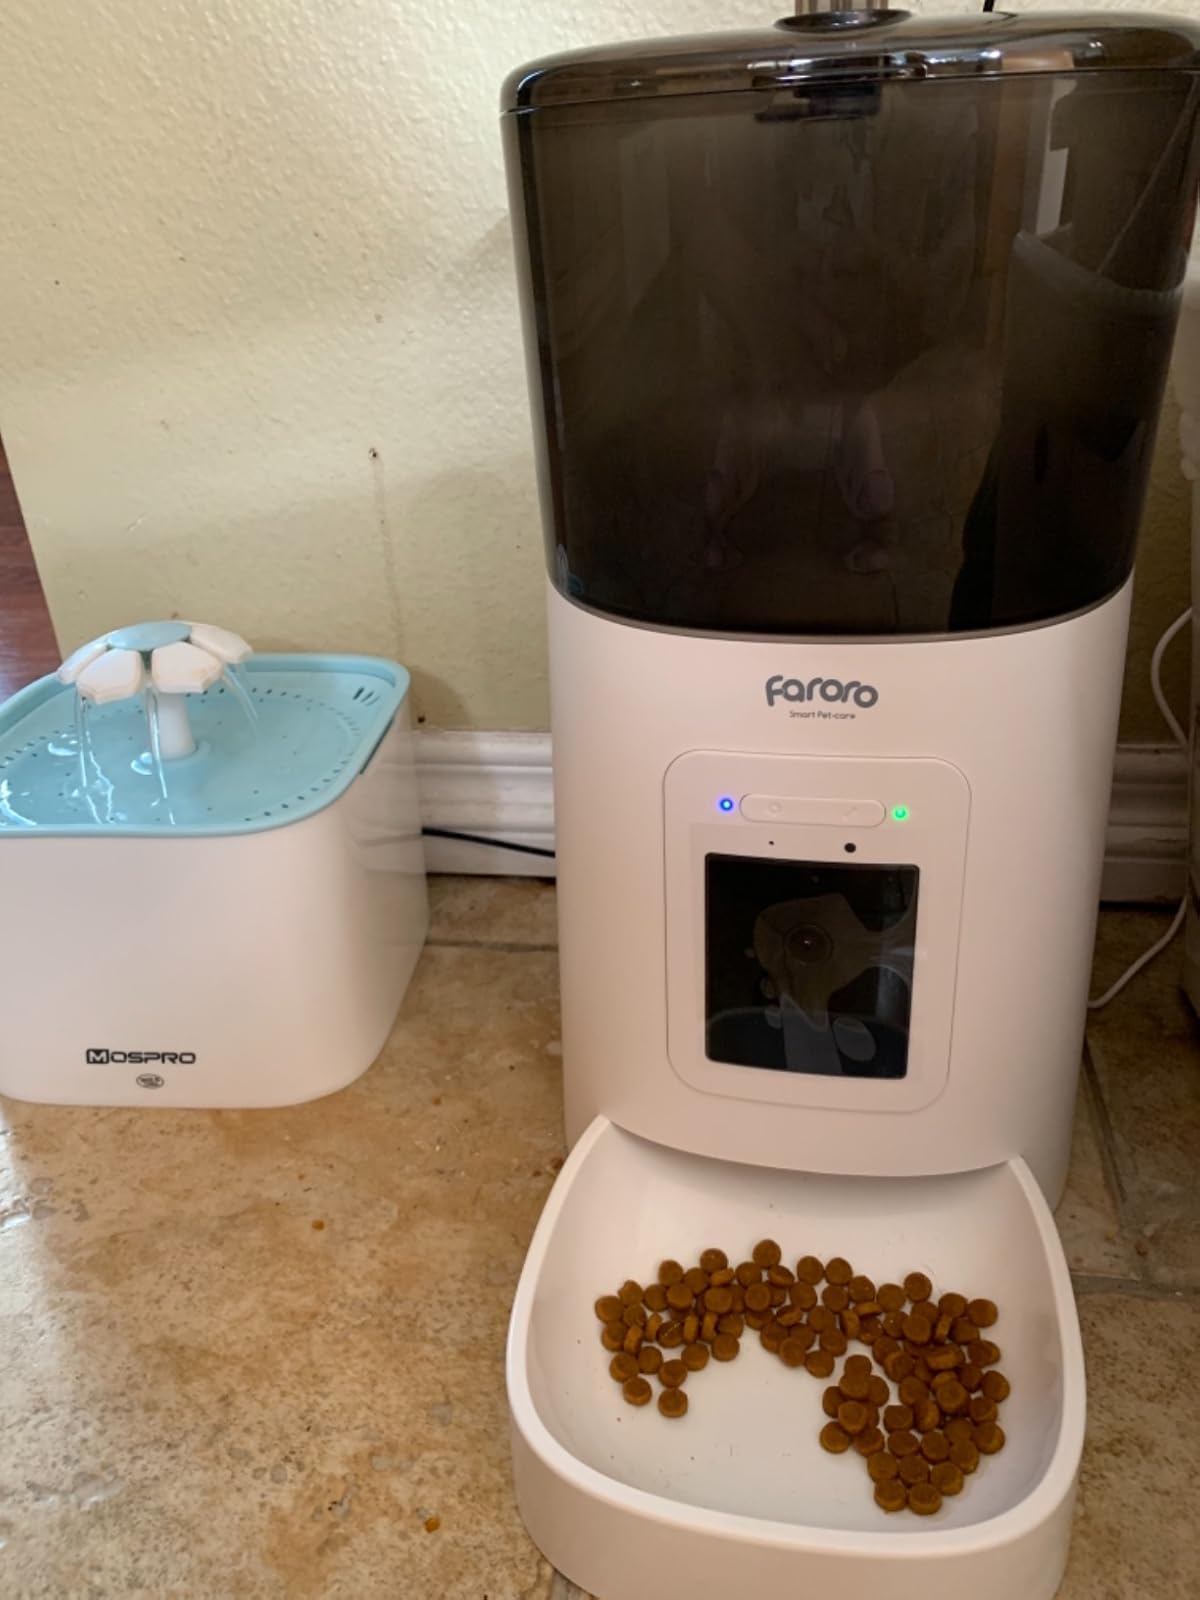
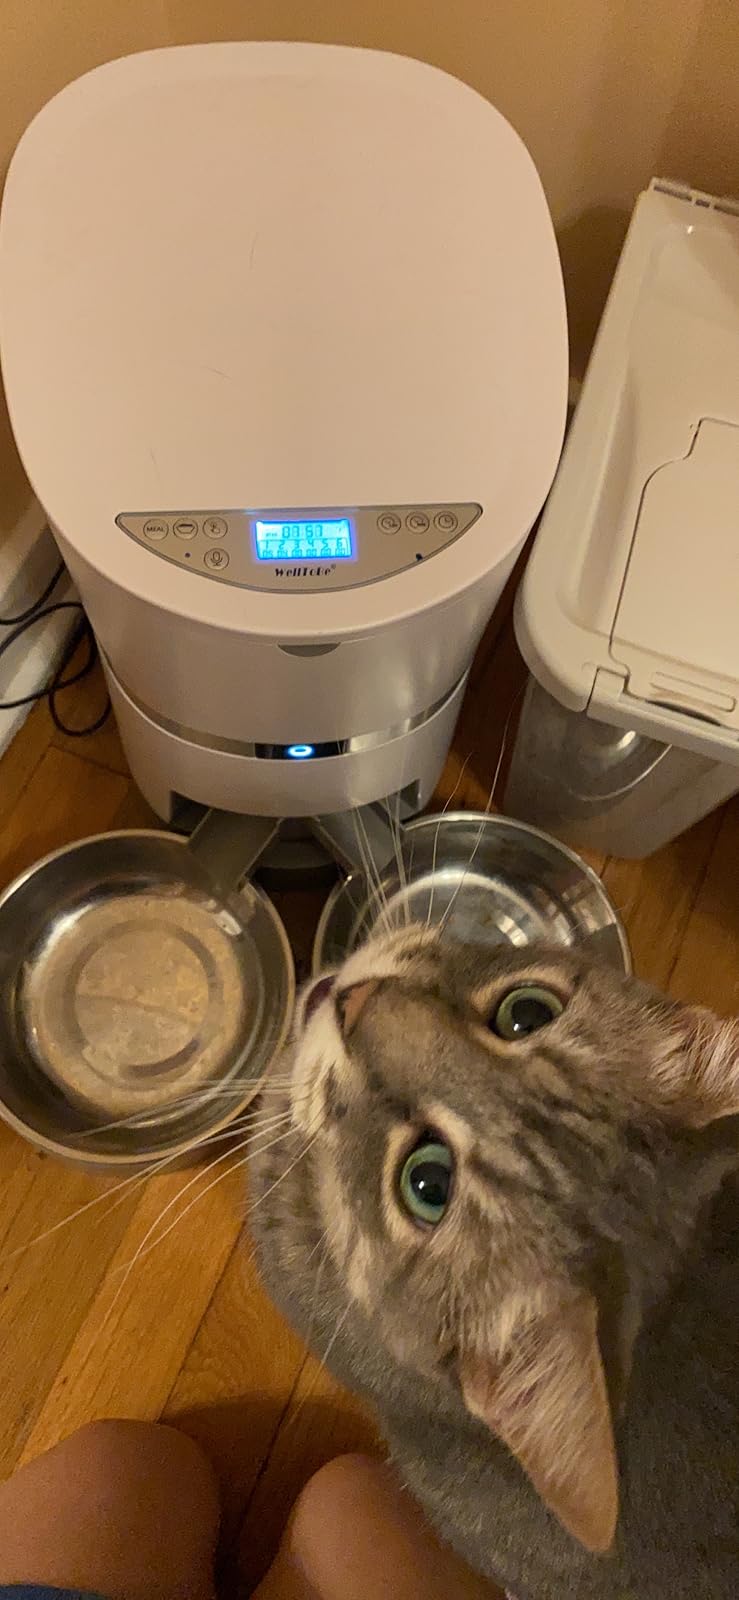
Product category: items_feeder
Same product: no